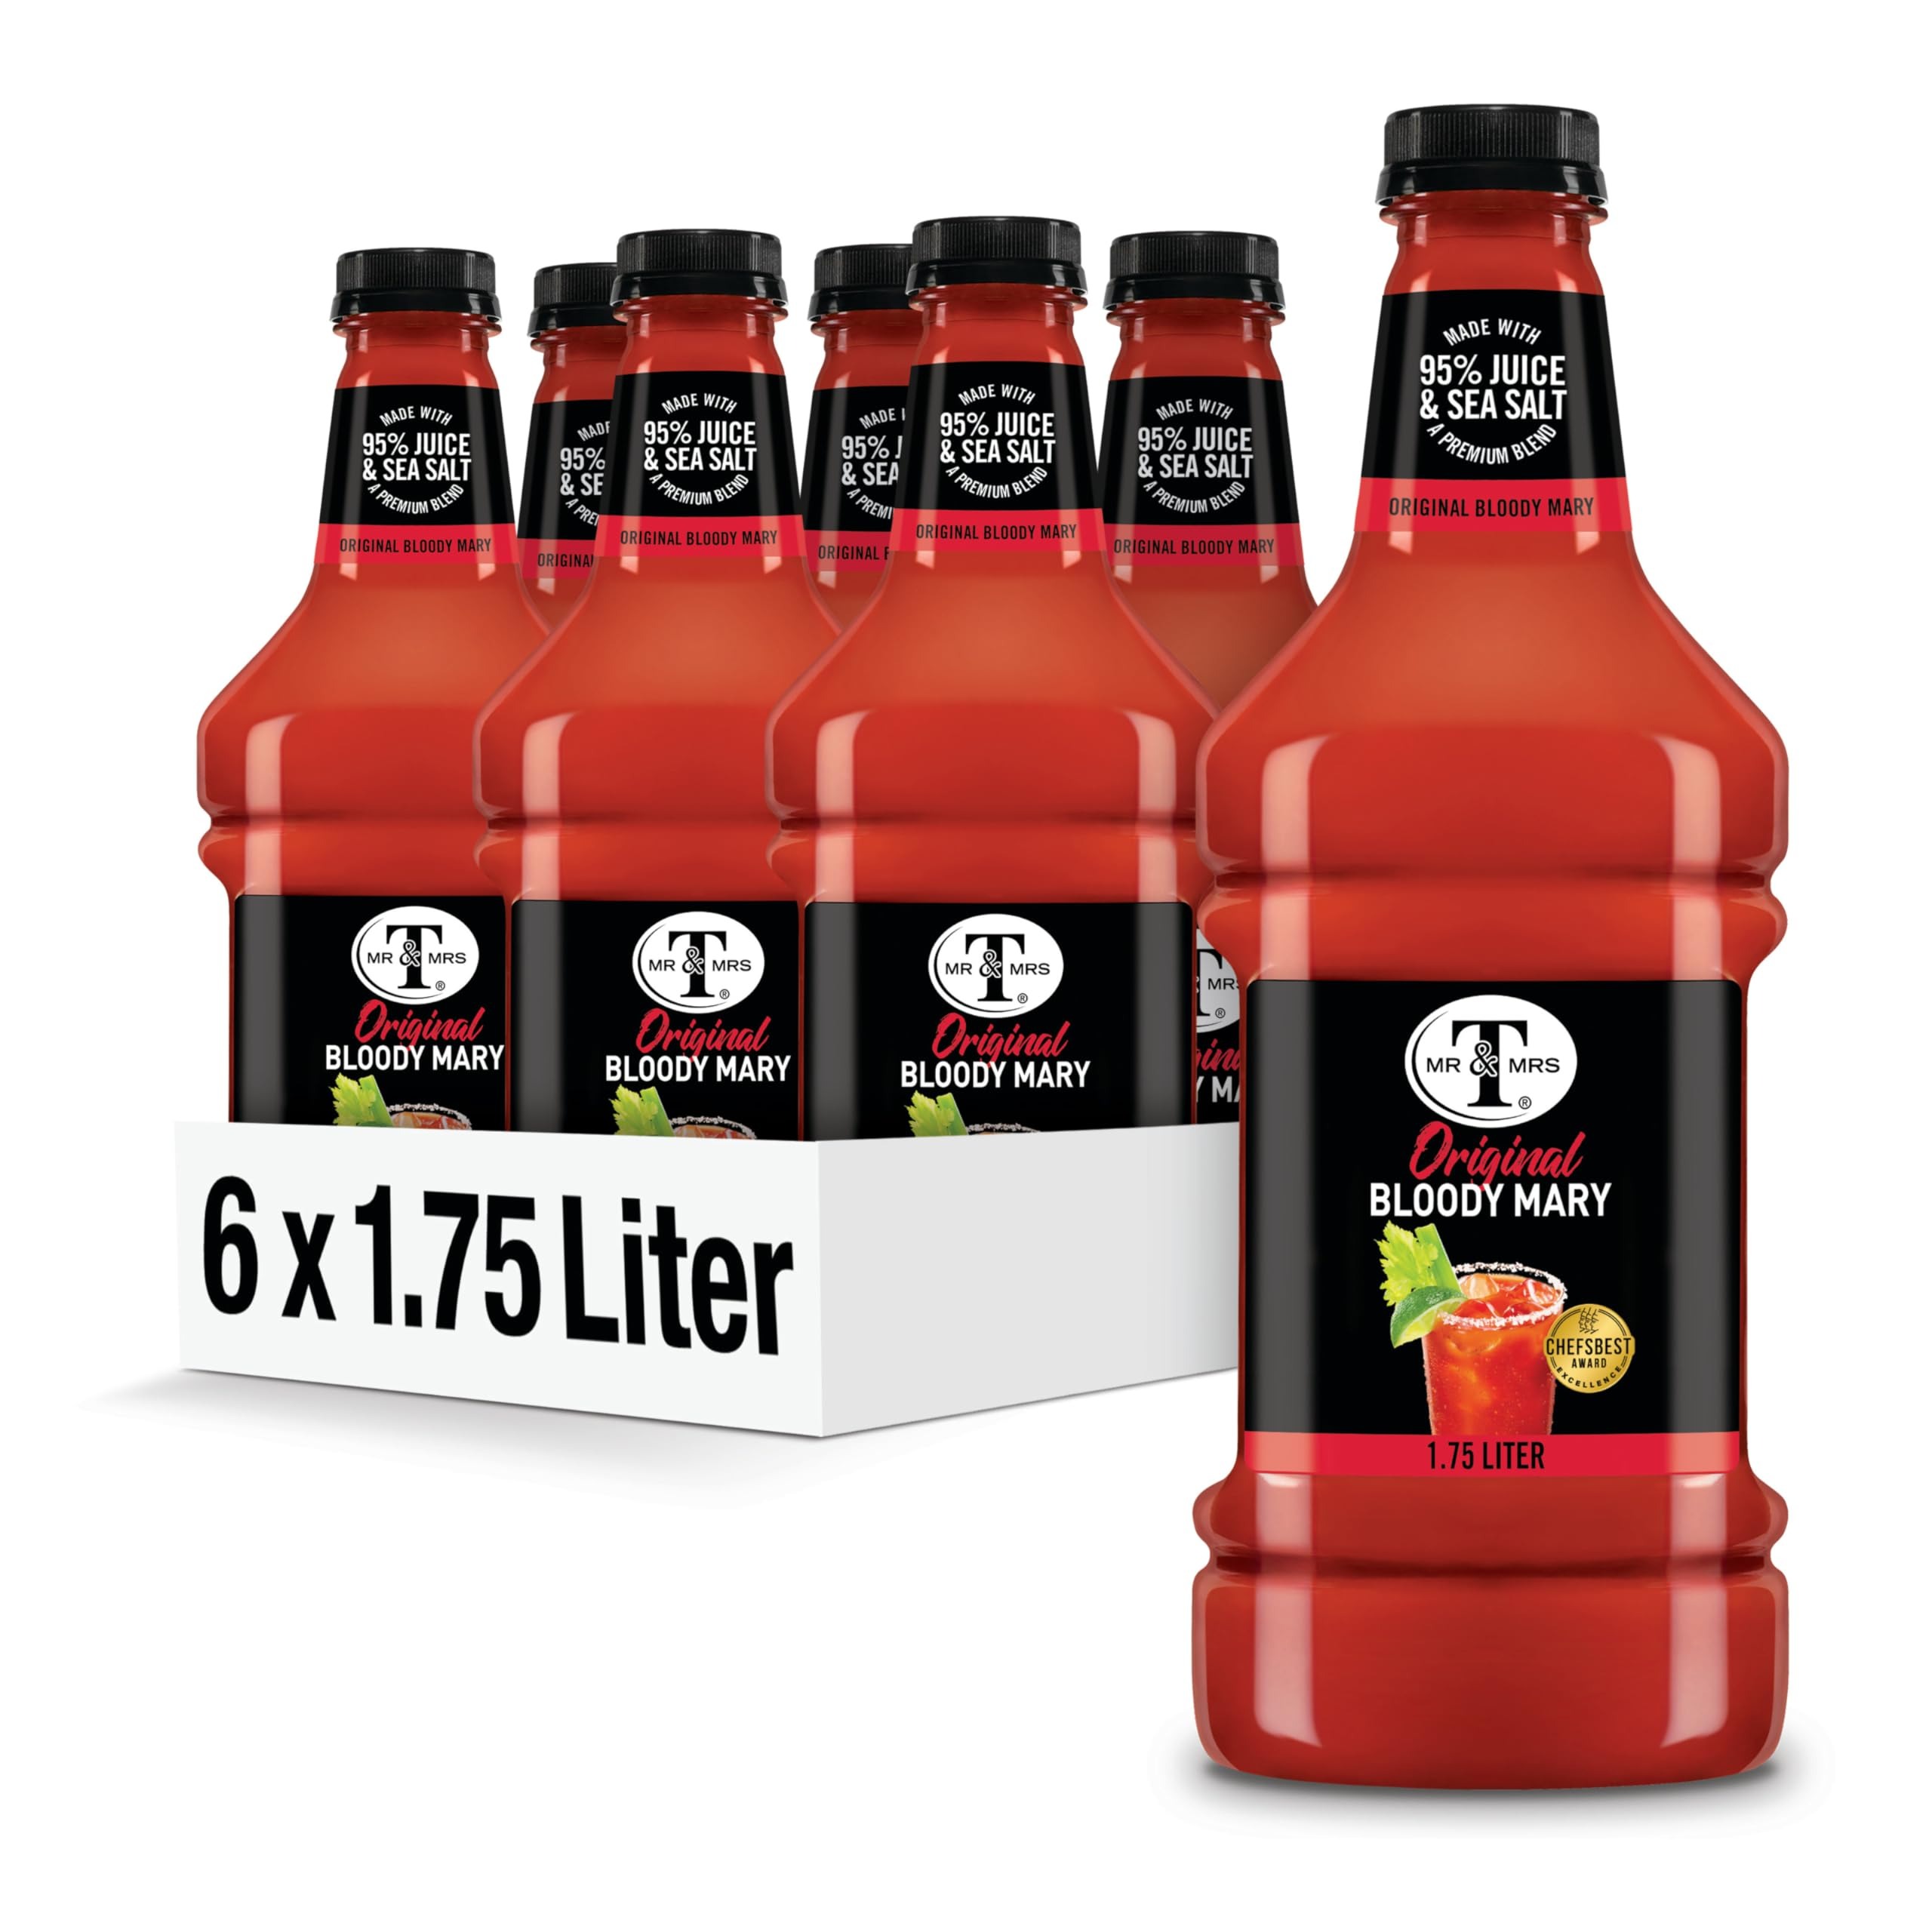
Item Name: Mr & Mrs T Original Bloody Mary Mix, 1.75 L bottle (Pack of 6), Tomato Juice Blend Cocktail Mixer, Premium Ingredients, Perfect for Bloody Mary and Mocktail Drinks
Bullet Point 1: MADE WITH QUALITY: Sourced from only the most premium ingredients, you can taste the quality in every sip of every Mr & Mrs T’s Mixers
Bullet Point 2: PERFECTED RECIPE: The Original Bloody Mary Mix blends the taste of ripe tomatoes with lemon juice, coarse black pepper, and is perfected with sea salt and 95% juice
Bullet Point 3: MADE FROM SCRATCH TASTE: With a made-from-scratch taste, you can enjoy it as a traditional Bloody Mary or as a tasty virgin cocktail
Bullet Point 4: COCKTAIL MIXER: The Original Bloody Mary Mix is ready to be mixed with your favorite spirits right out of the bottle
Bullet Point 5: TRUSTED BRAND: Mr & Mrs T has been making quality drink mixers since 1960 and is a staple of American homes
Value: 355.0
Unit: Fl Oz

Price: 7.985